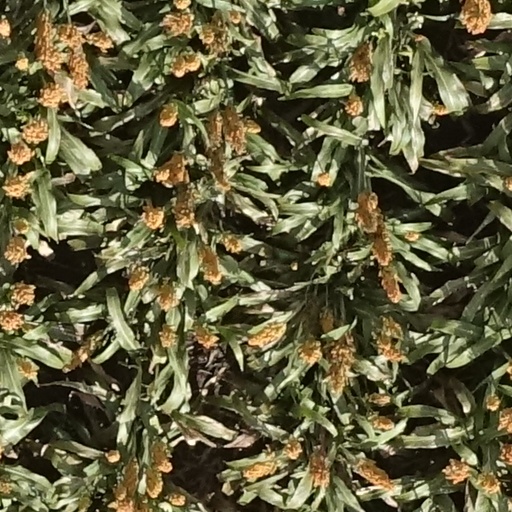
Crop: sorghum